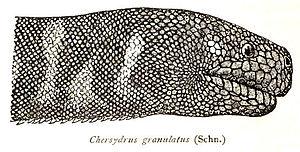
Acrochordus granulatus est une espèce de serpents de la famille des Acrochordidae.